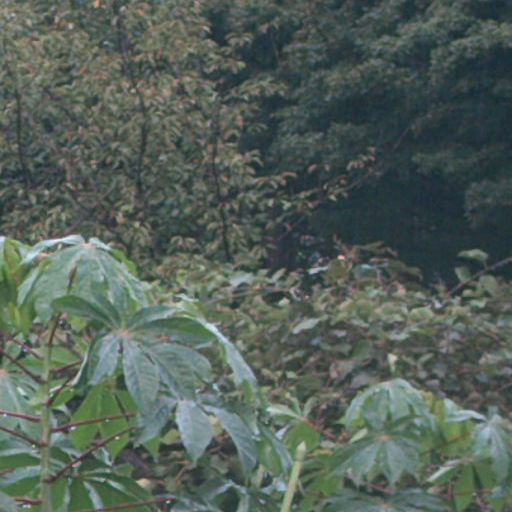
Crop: cassava